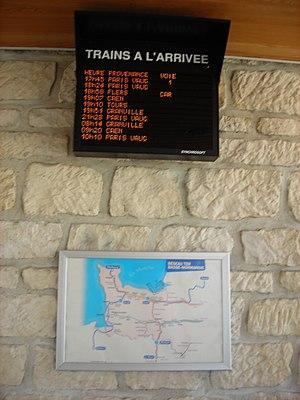
La gare d'Argentan est une gare ferroviaire française des lignes du Mans à Mézidon et d'Argentan à Granville, située sur le territoire de la commune d'Argentan, dans le département de l'Orne, en région Normandie.